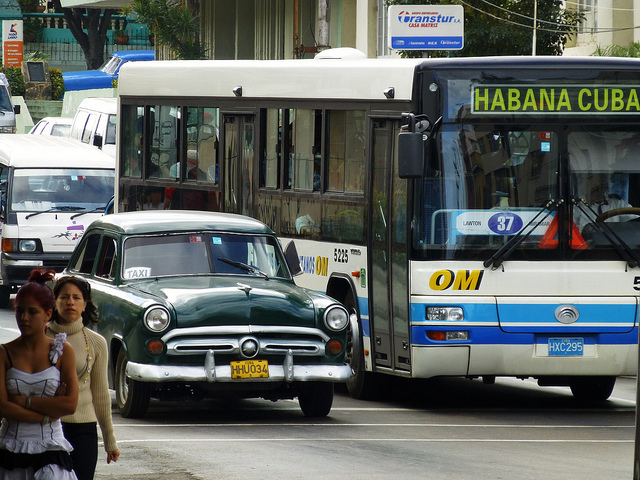
an older car sitting next to  a big passenger bus

A busy city with a large bus and many vehicles driving, while people walk on the sidewalk

The old restored car drives on the street next to a city bus.

A bus sitting on the street next to a car.

A green classic car taxi stopped in traffic next to a city bus in Havana, Cuba.